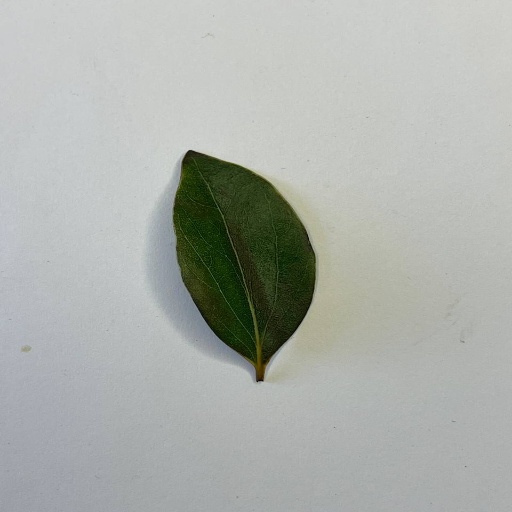
Species: Camphor
Leaf condition: Bacterial Spot